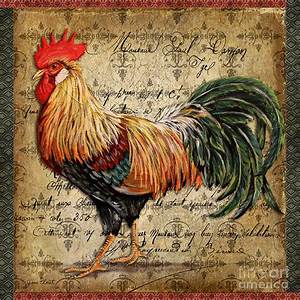
Label: chicken